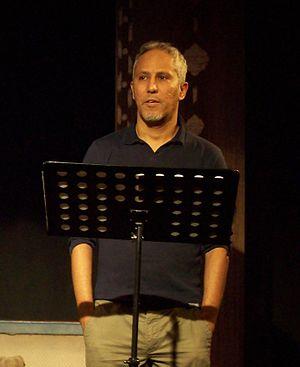
Alessandro Ghebreigziabiher est un écrivain et acteur de théâtre italien.